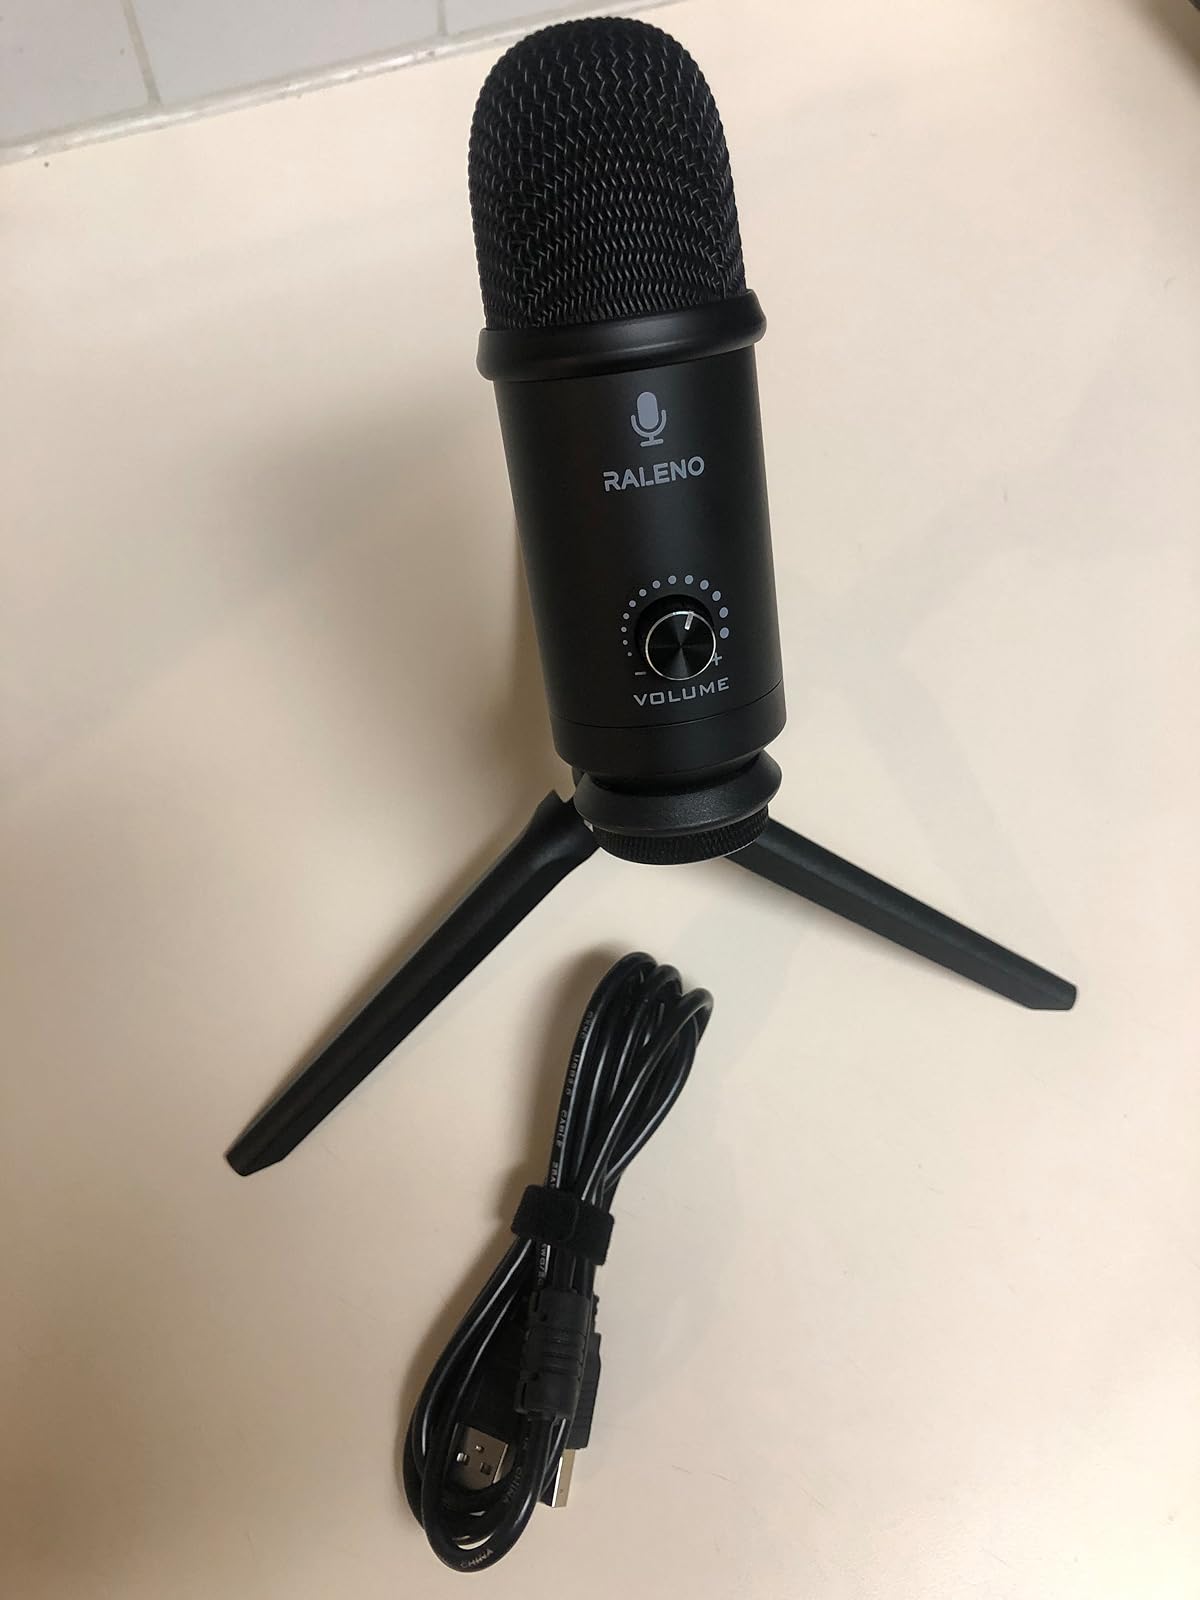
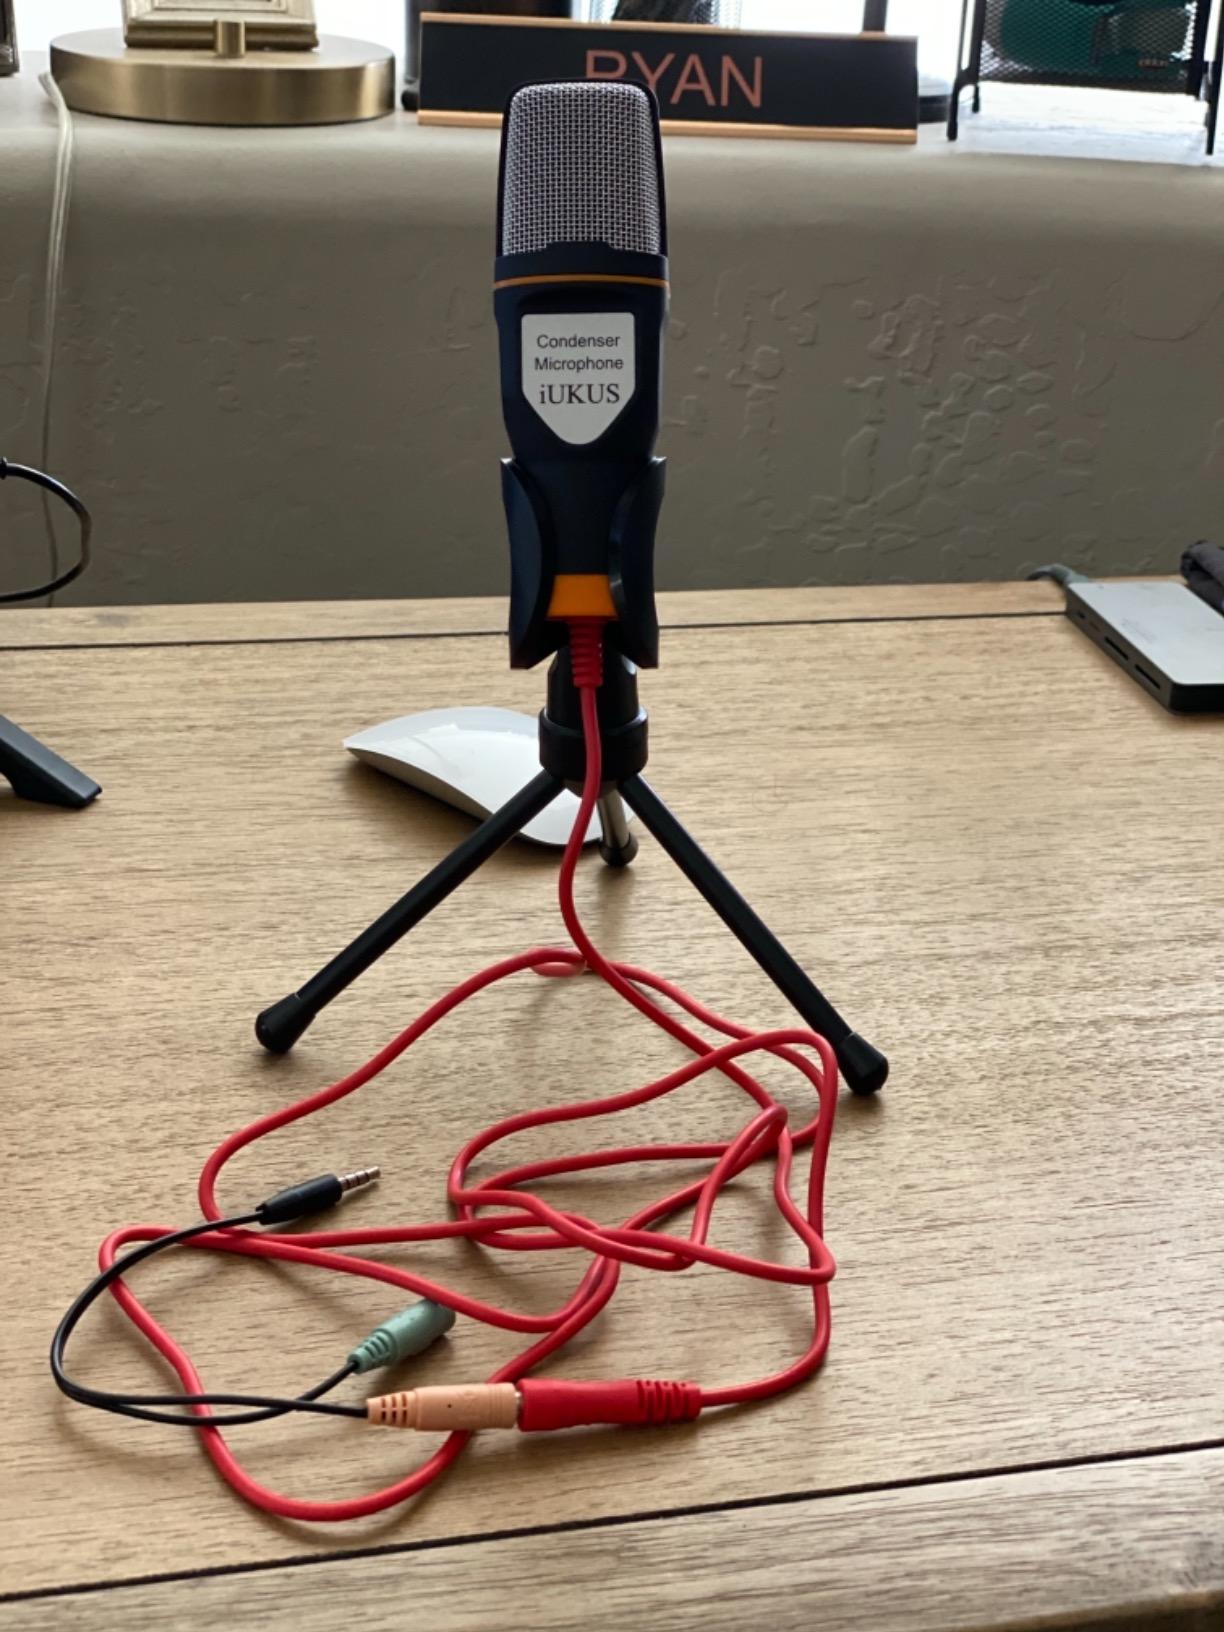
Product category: microphone
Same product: no